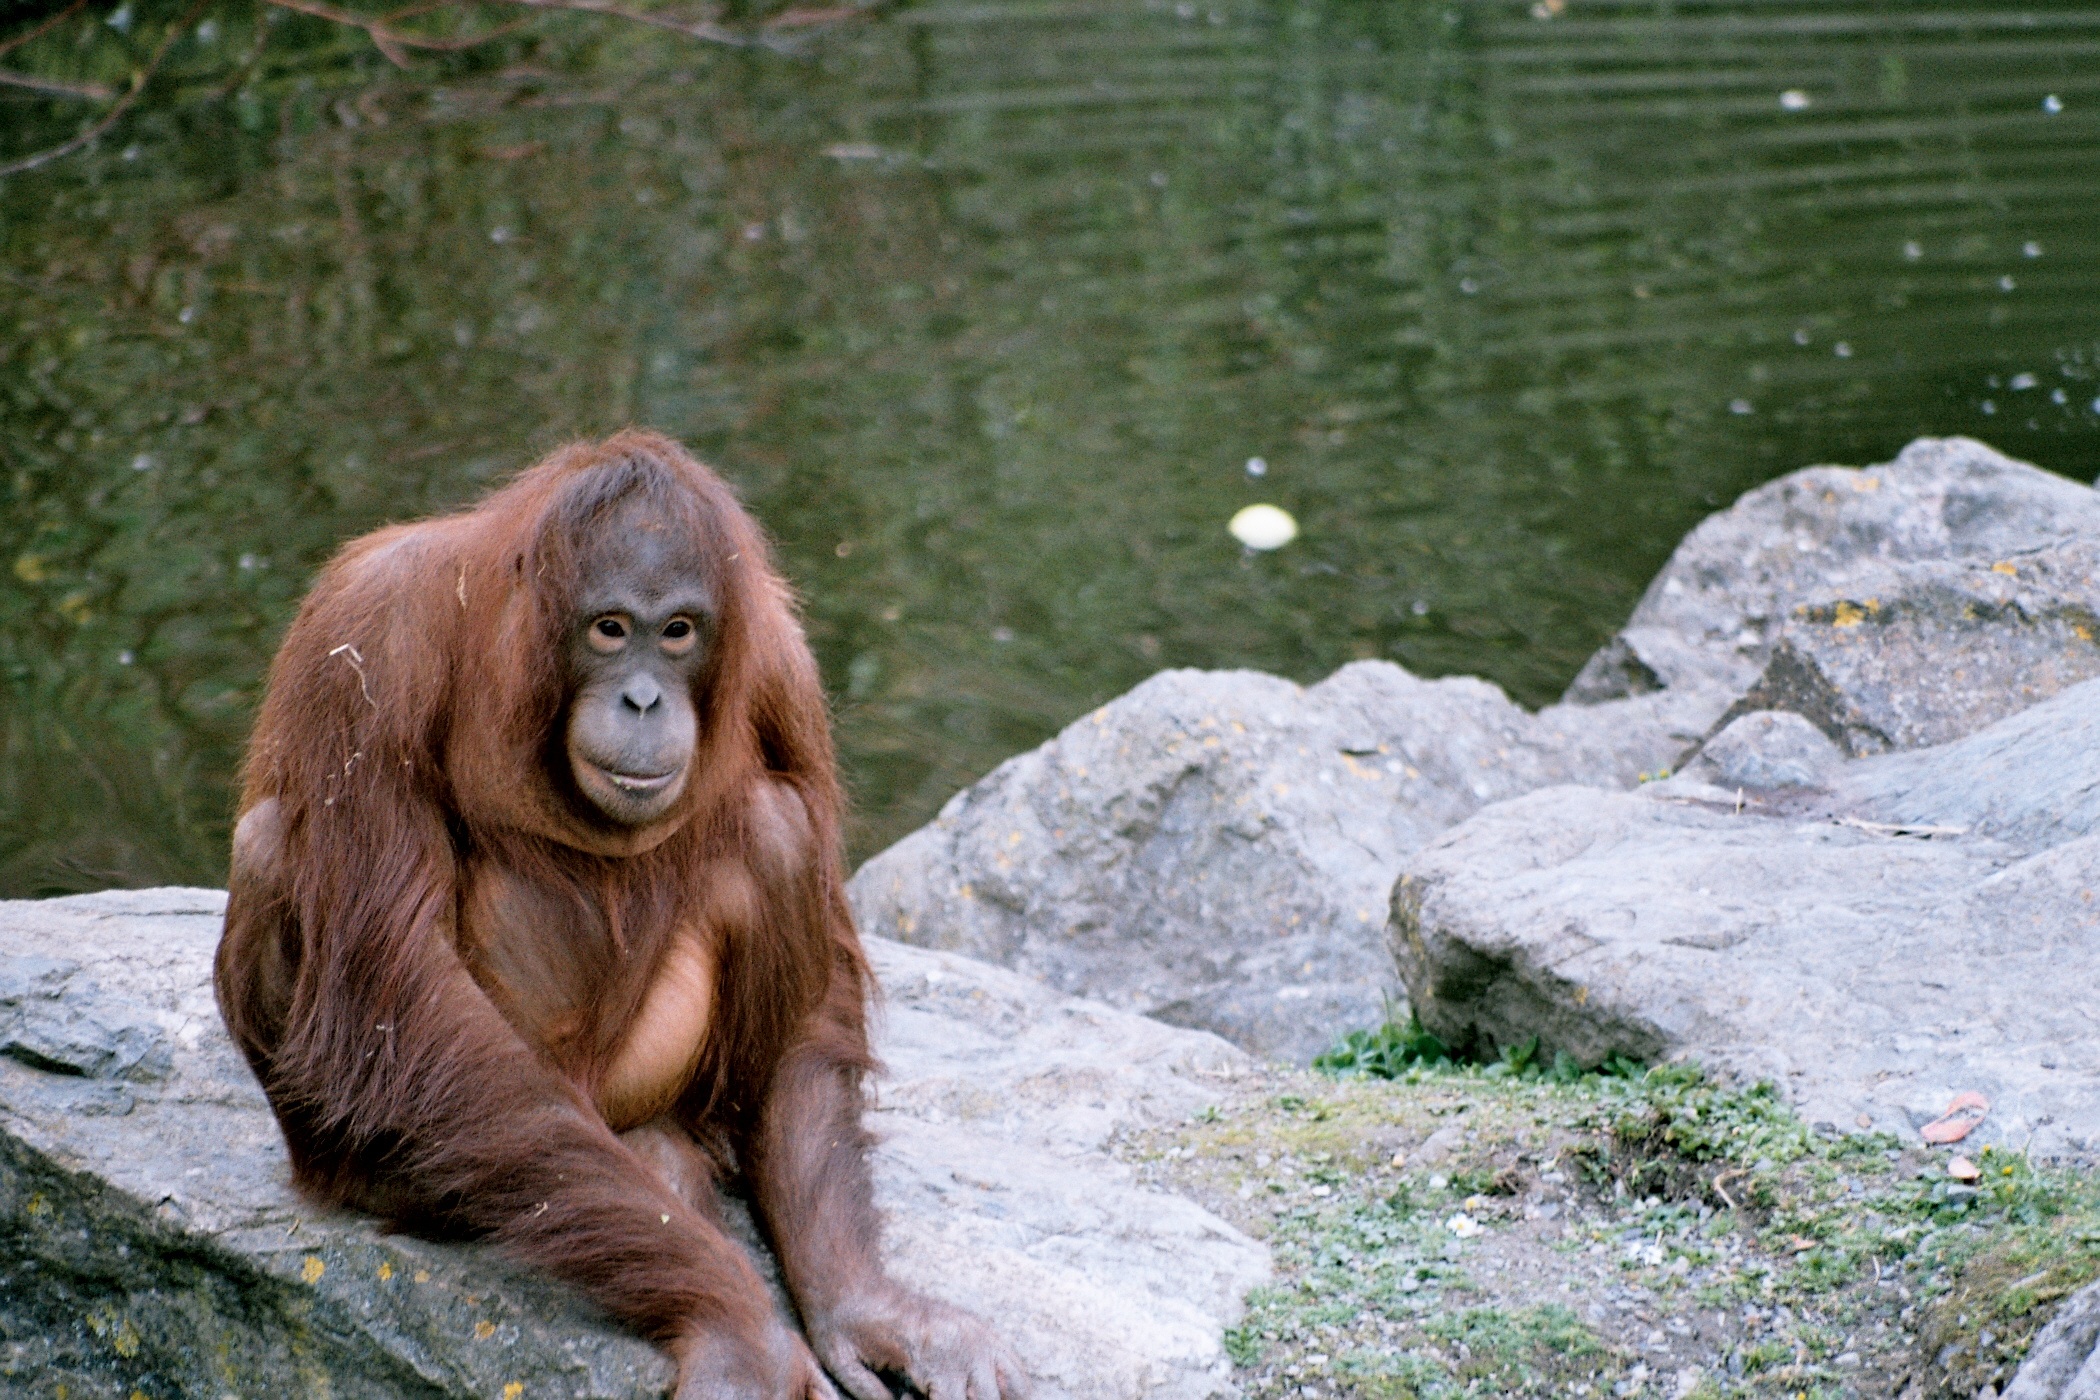
nature, animal, wildlife, thinking, zoo, mammal, fauna, primate, rocks, eyes, orangutan, watching, macaque, old world monkey, great ape